Moras-en-Valloire

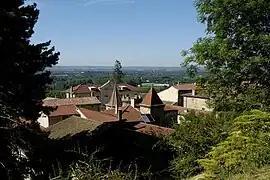
A general view of Moras-en-Valloire

Moras-en-Valloire is a commune in the Drôme department in southeastern France.